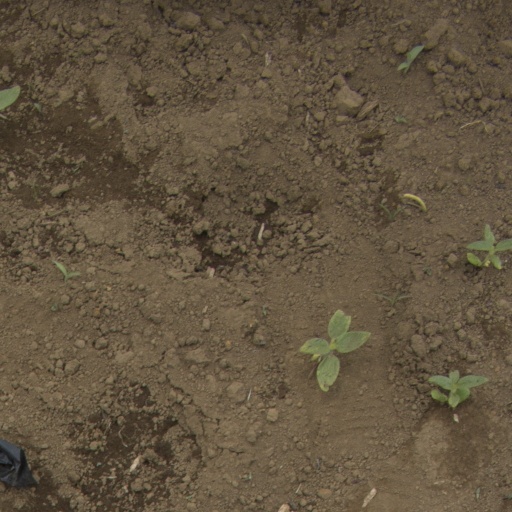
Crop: Jerusalem artichoke